Sigma Harmonics

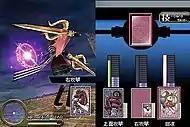
A battle in "Sigma Harmonics"; protagonist Neon Tsukiyumi fights a monster using assigned cards.

"Sigma Harmonics" is a role-playing video game in which players take on the roles of Sigma Kurogami and Neon Tsukiyumi, who go on an adventure requiring them to travel through time using an artifact called the Great Clock. The entire game takes place within Kurogami Mansion, which is portrayed in-game with 2D pre-rendered backgrounds on which 3D models appear. The game, split into several chapters, is played using the Nintendo DS's book orientation; the top screen displays illustration-style cutscenes and battle sequences, while the touch screen is used for issuing commands and completing other gameplay segments. In the room of the Great Clock, Sigma can initiate his Time Spin power, going both between timelines and to different points within a timeline. These different times are represented with illustrated cards.